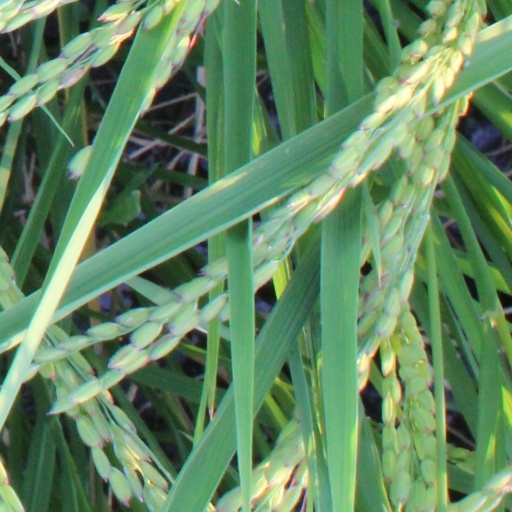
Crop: rice